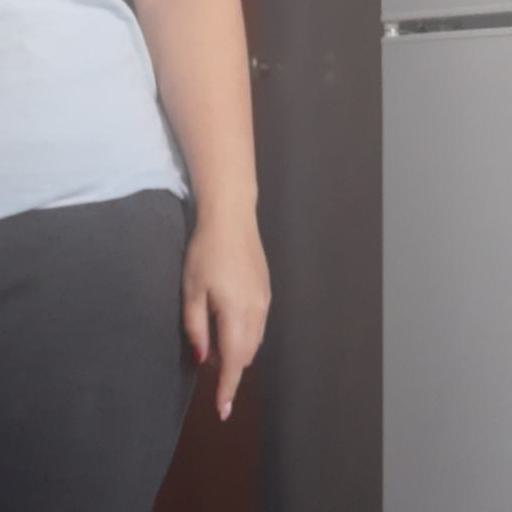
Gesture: no_gesture